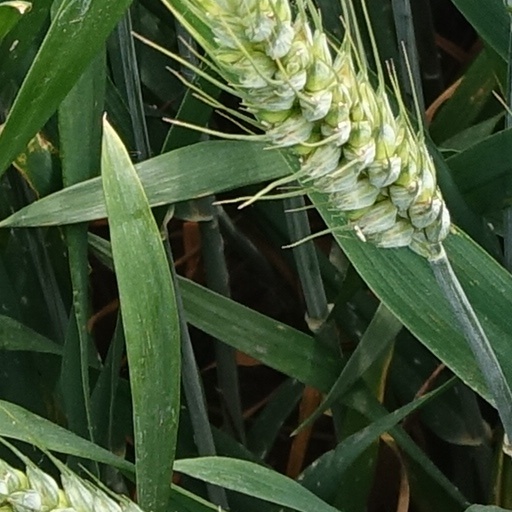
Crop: wheat